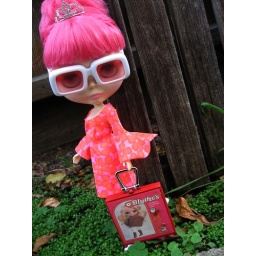
Eeeps we ADORE our awesome box bag custom made by lovely Sandi/Blythephotos. Thank you Sandi!!! You are the BESTEST!!!